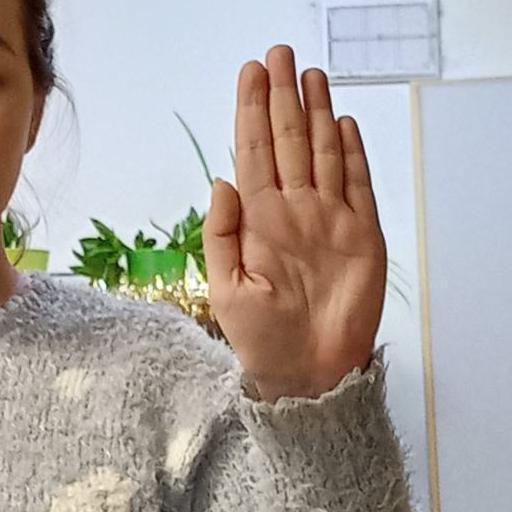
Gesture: stop